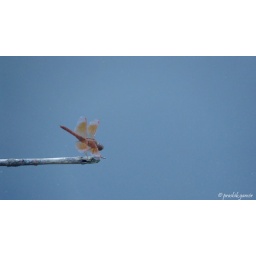
21 fly sitting on stick near water body